Garnet

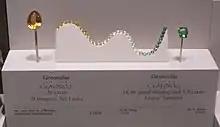
Grossular garnets on display at the U.S. National Museum of Natural History. The green gem at right is a type of grossular known as tsavorite.

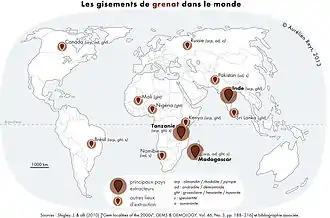
Main garnet producing countries

Grossular is a calcium-aluminium garnet with the formula CaAl(SiO), though the calcium may in part be replaced by ferrous iron and the aluminium by ferric iron. The name grossular is derived from the botanical name for the gooseberry, "grossularia", in reference to the green garnet of this composition that is found in Siberia. Other shades include cinnamon brown (cinnamon stone variety), red, and yellow. Because of its inferior hardness to zircon, which the yellow crystals resemble, they have also been called "hessonite" from the Greek meaning inferior. Grossular is found in skarns, contact metamorphosed limestones with vesuvianite, diopside, wollastonite and wernerite.